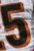
Number: 5